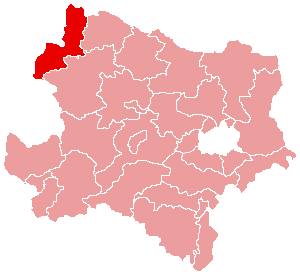
Le district de Gmünd est une subdivision territoriale du Land de Basse-Autriche, en Autriche. Son chef-lieu est Gmünd.